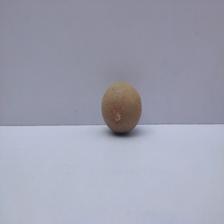
Size: Small